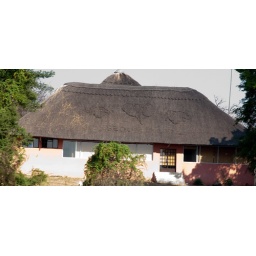
The roof of this house had some interesting carvings in the thatch